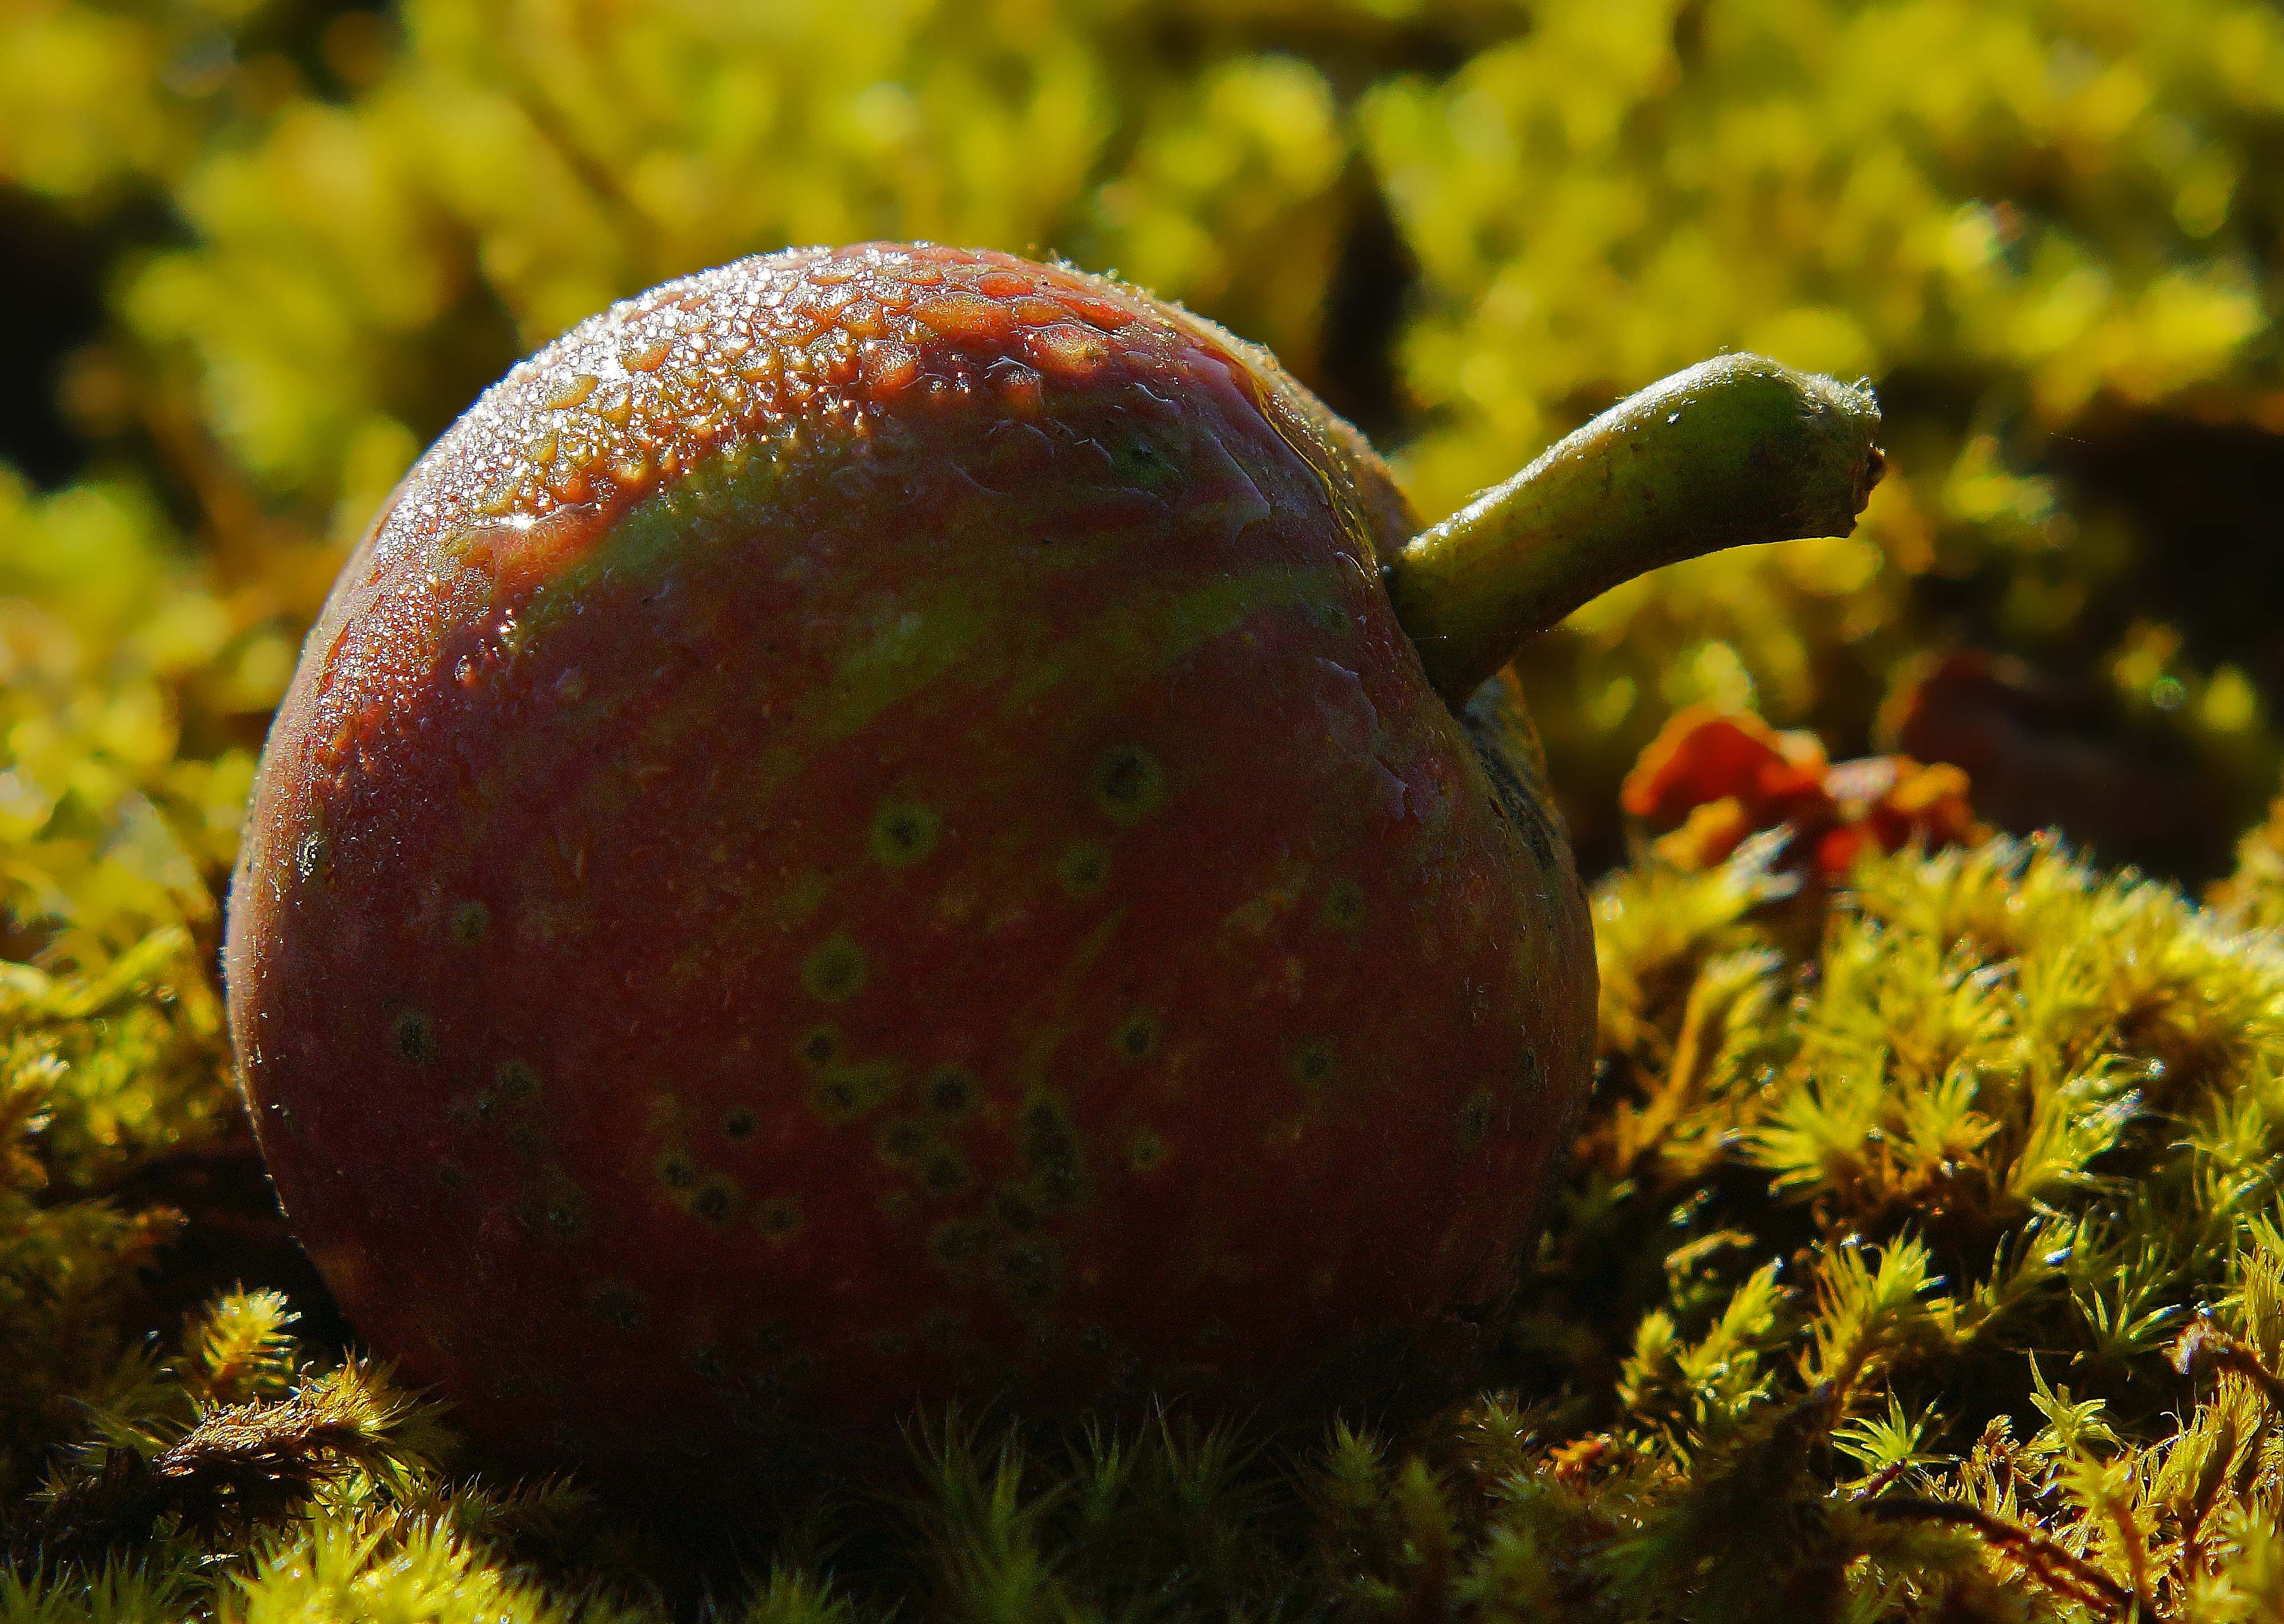
tree, nature, plant, fruit, leaf, flower, photo, food, green, produce, macro, autumn, botany, flora, flowers, close up, naturaleza, flores, a77, g, ggl1, gaby1, xovesphoto, gabrielcorua, xelodegalicia, sonya77v, sonyslta77v, macro photography, flowering plant, woody plant, land plant